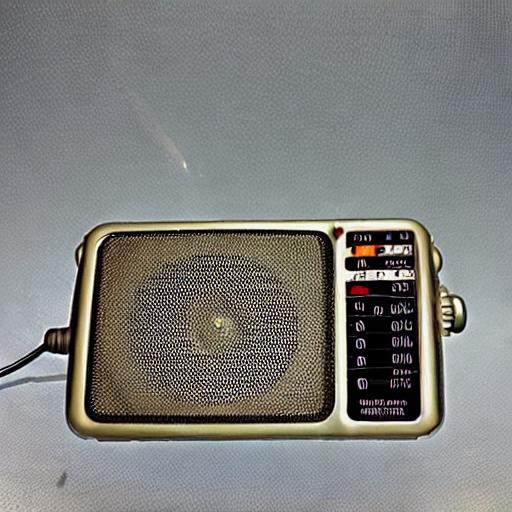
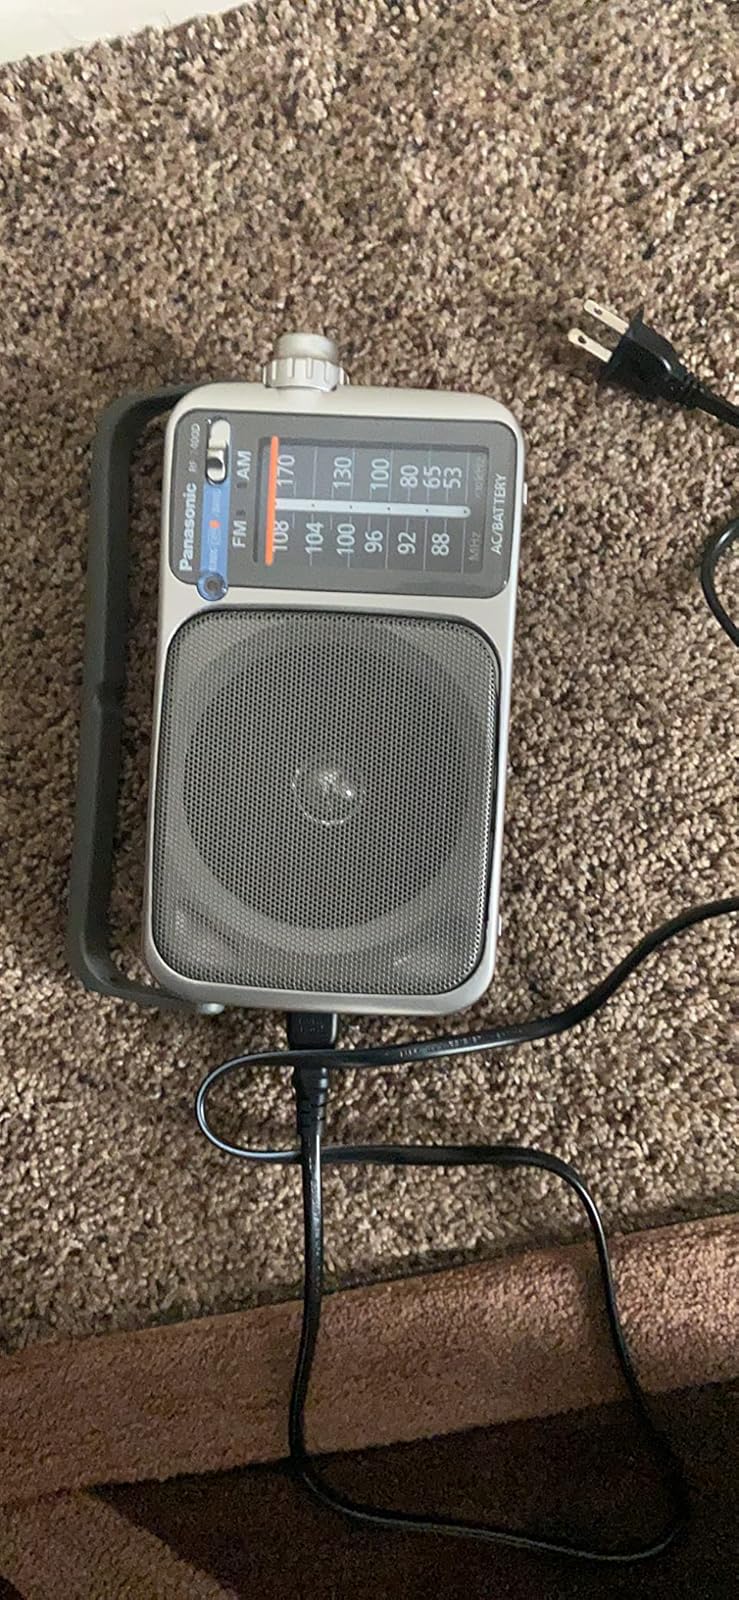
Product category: radio
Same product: no